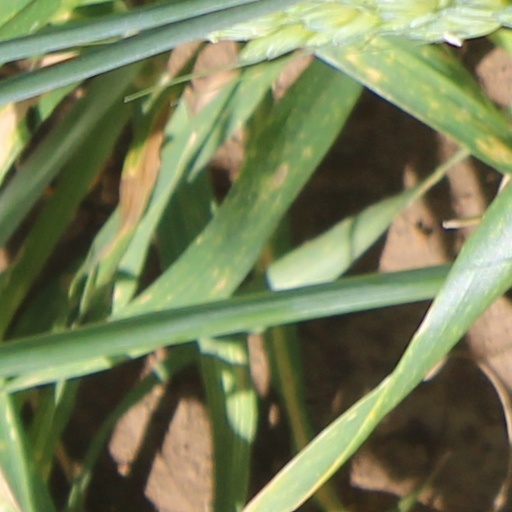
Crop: wheat